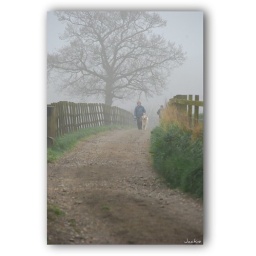
One from our early start, a woman walking her dog along a lane in the village of Bredhurst, Kent.